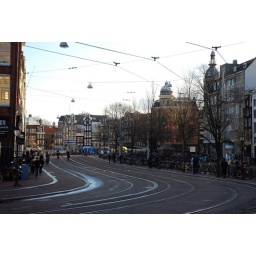
This is the view from our favourite seat in our favourite bar in our favourite city.